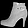
Label: Ankle boot